Ronald Beckett

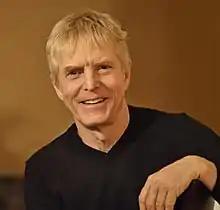
Ronald Beckett in 2018

Ronald Beckett (born 1956) is a Canadian composer, conductor, choir director, and the founder/ artistic director of the Arcady Ensemble.